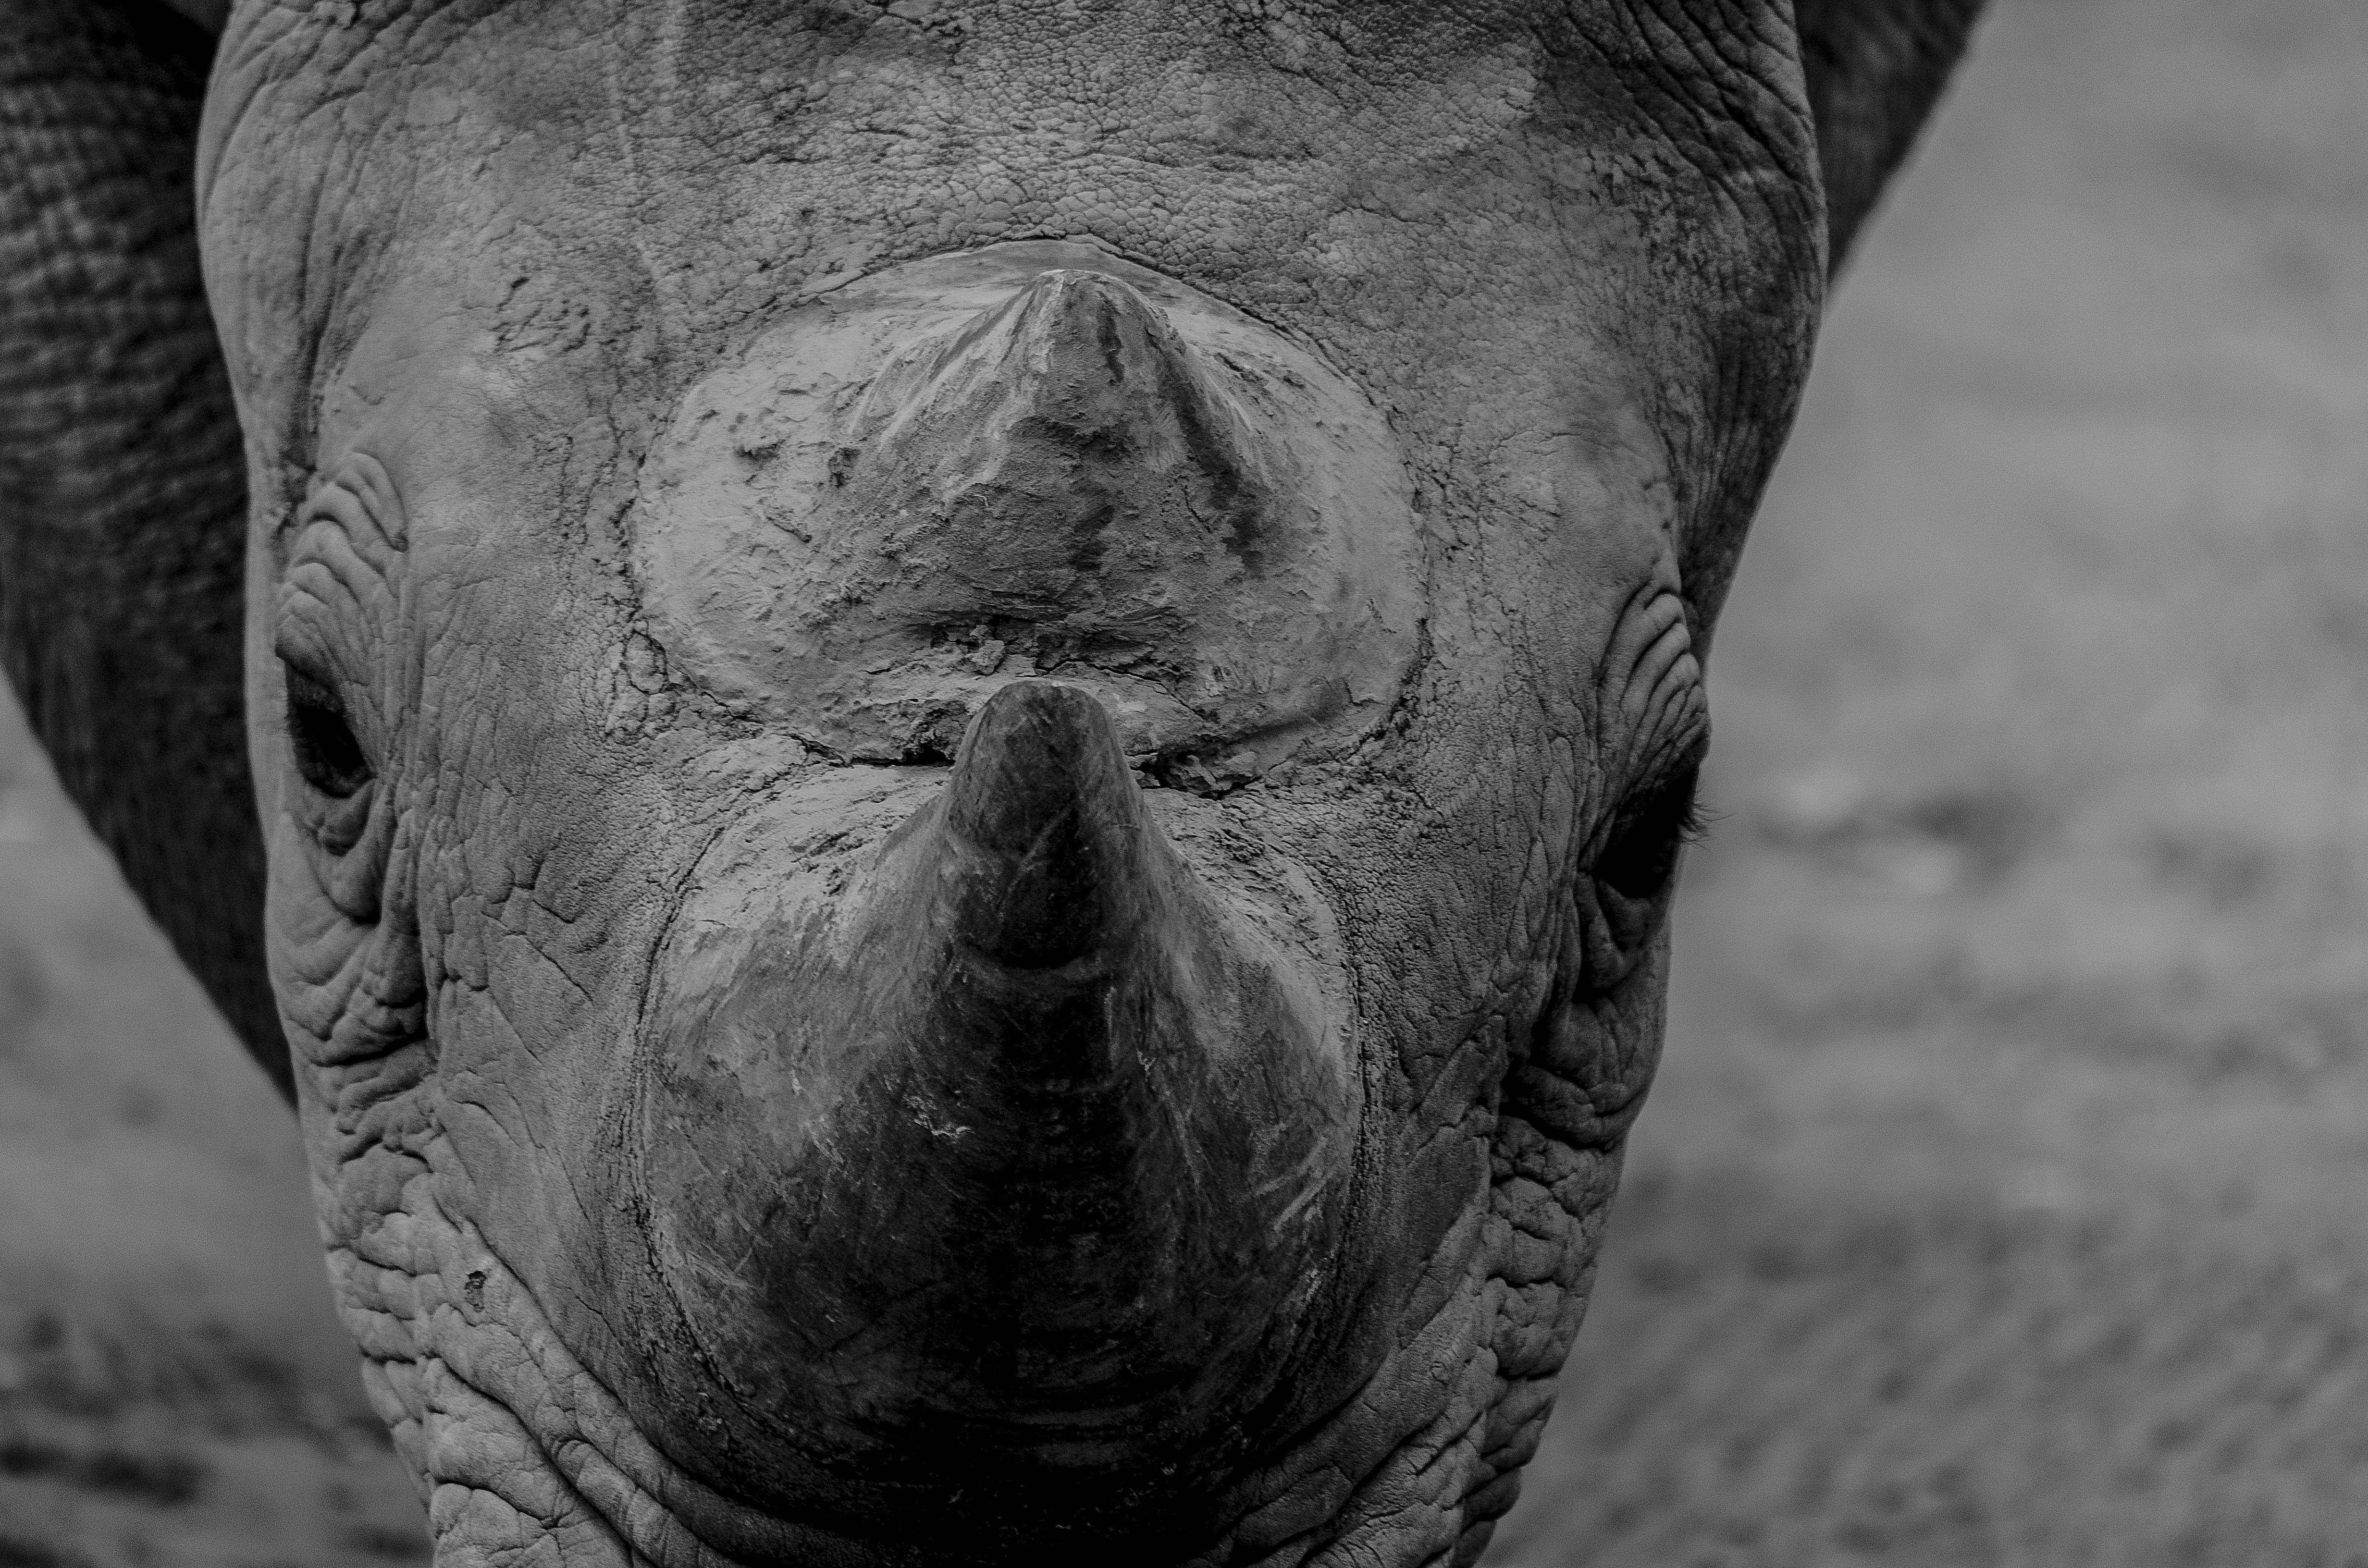
nature, black and white, white, photography, wildlife, wild, zoo, africa, black, monochrome, elephant, close up, rhino, art, background, temple, animals, head, monochrome photography, nerivill1